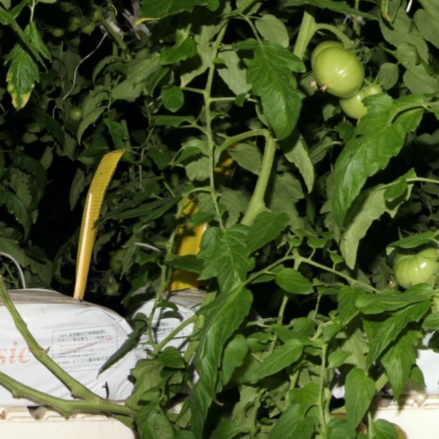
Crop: tomato